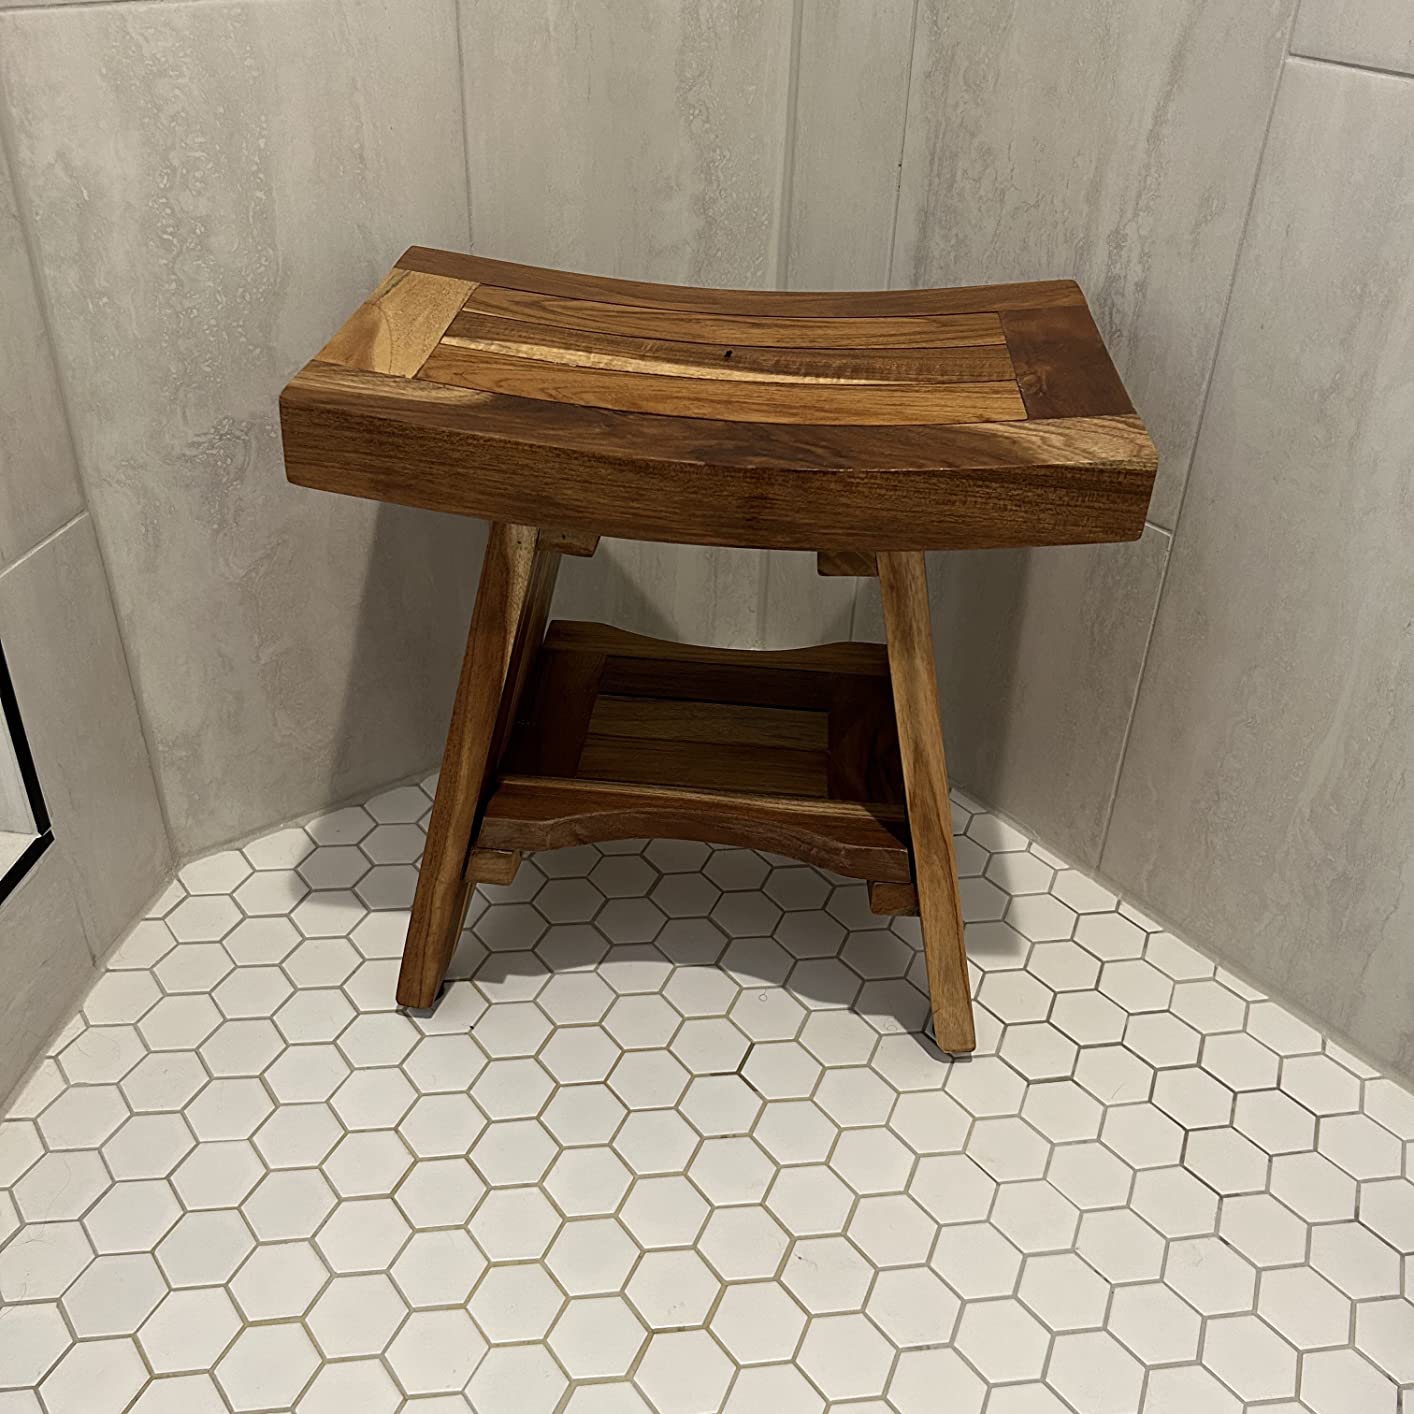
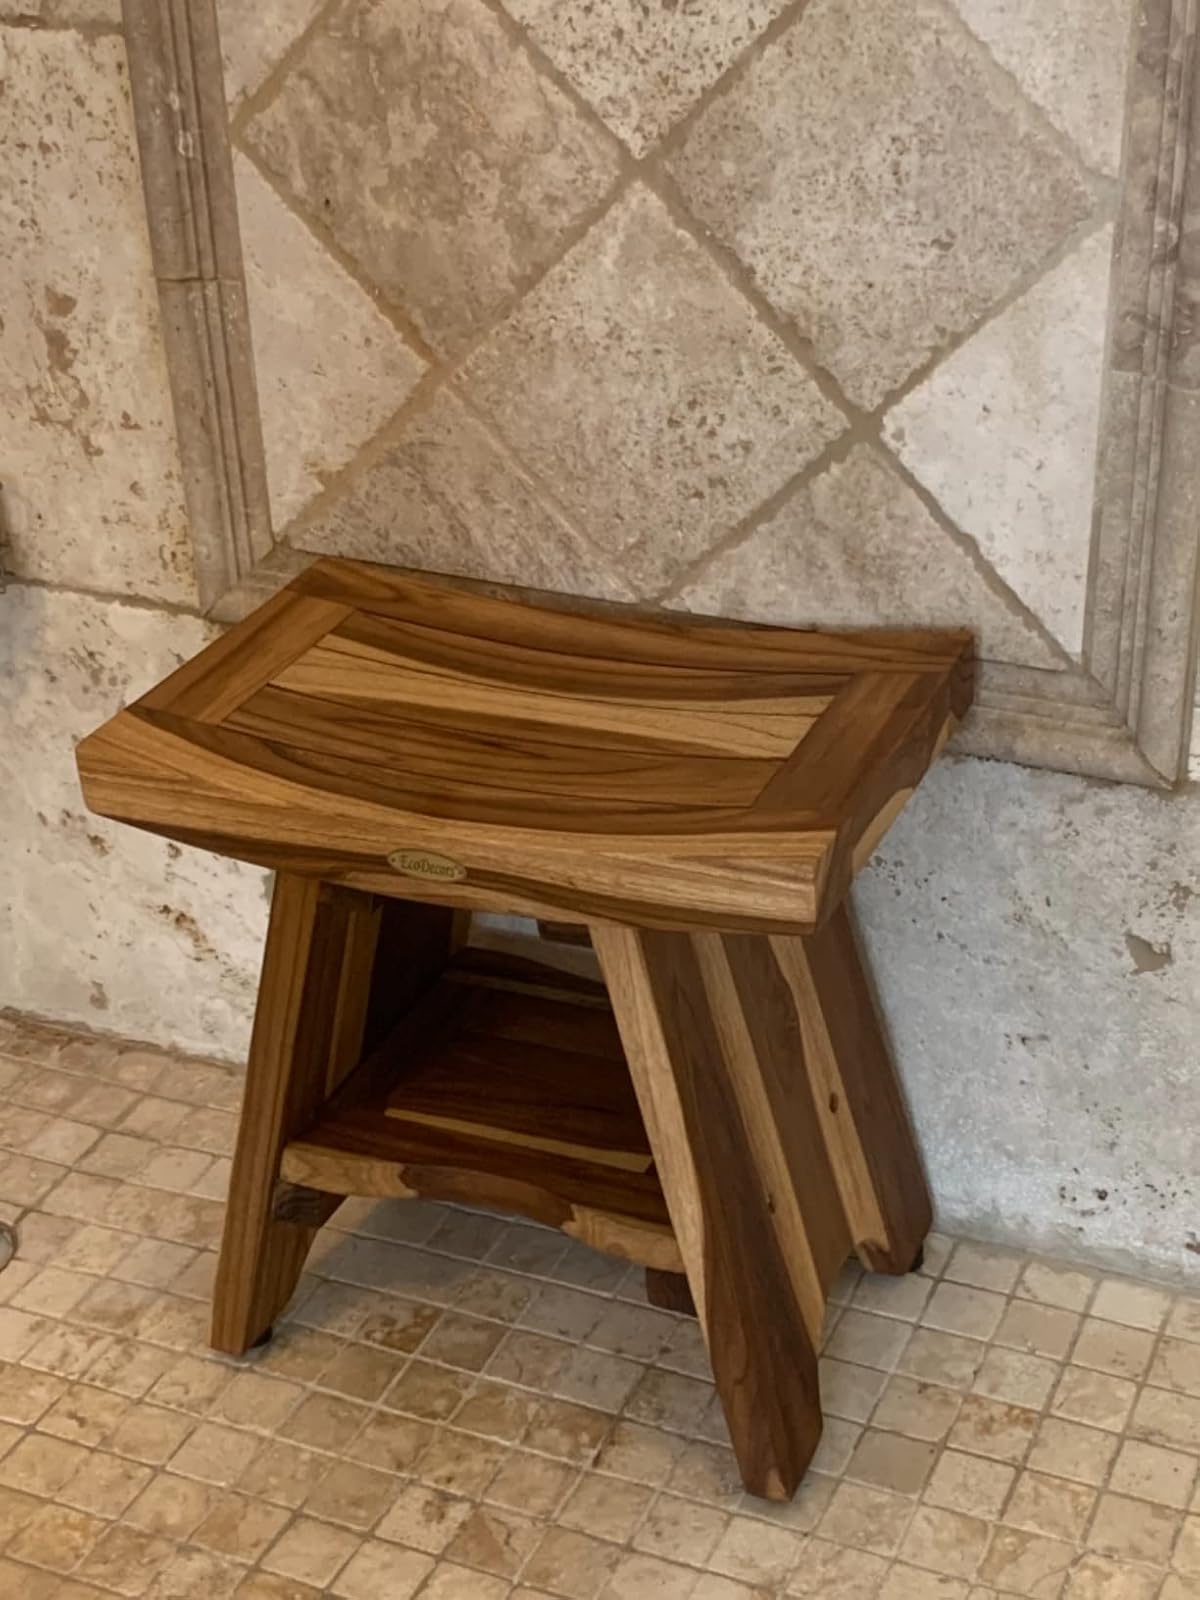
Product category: stool
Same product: yes